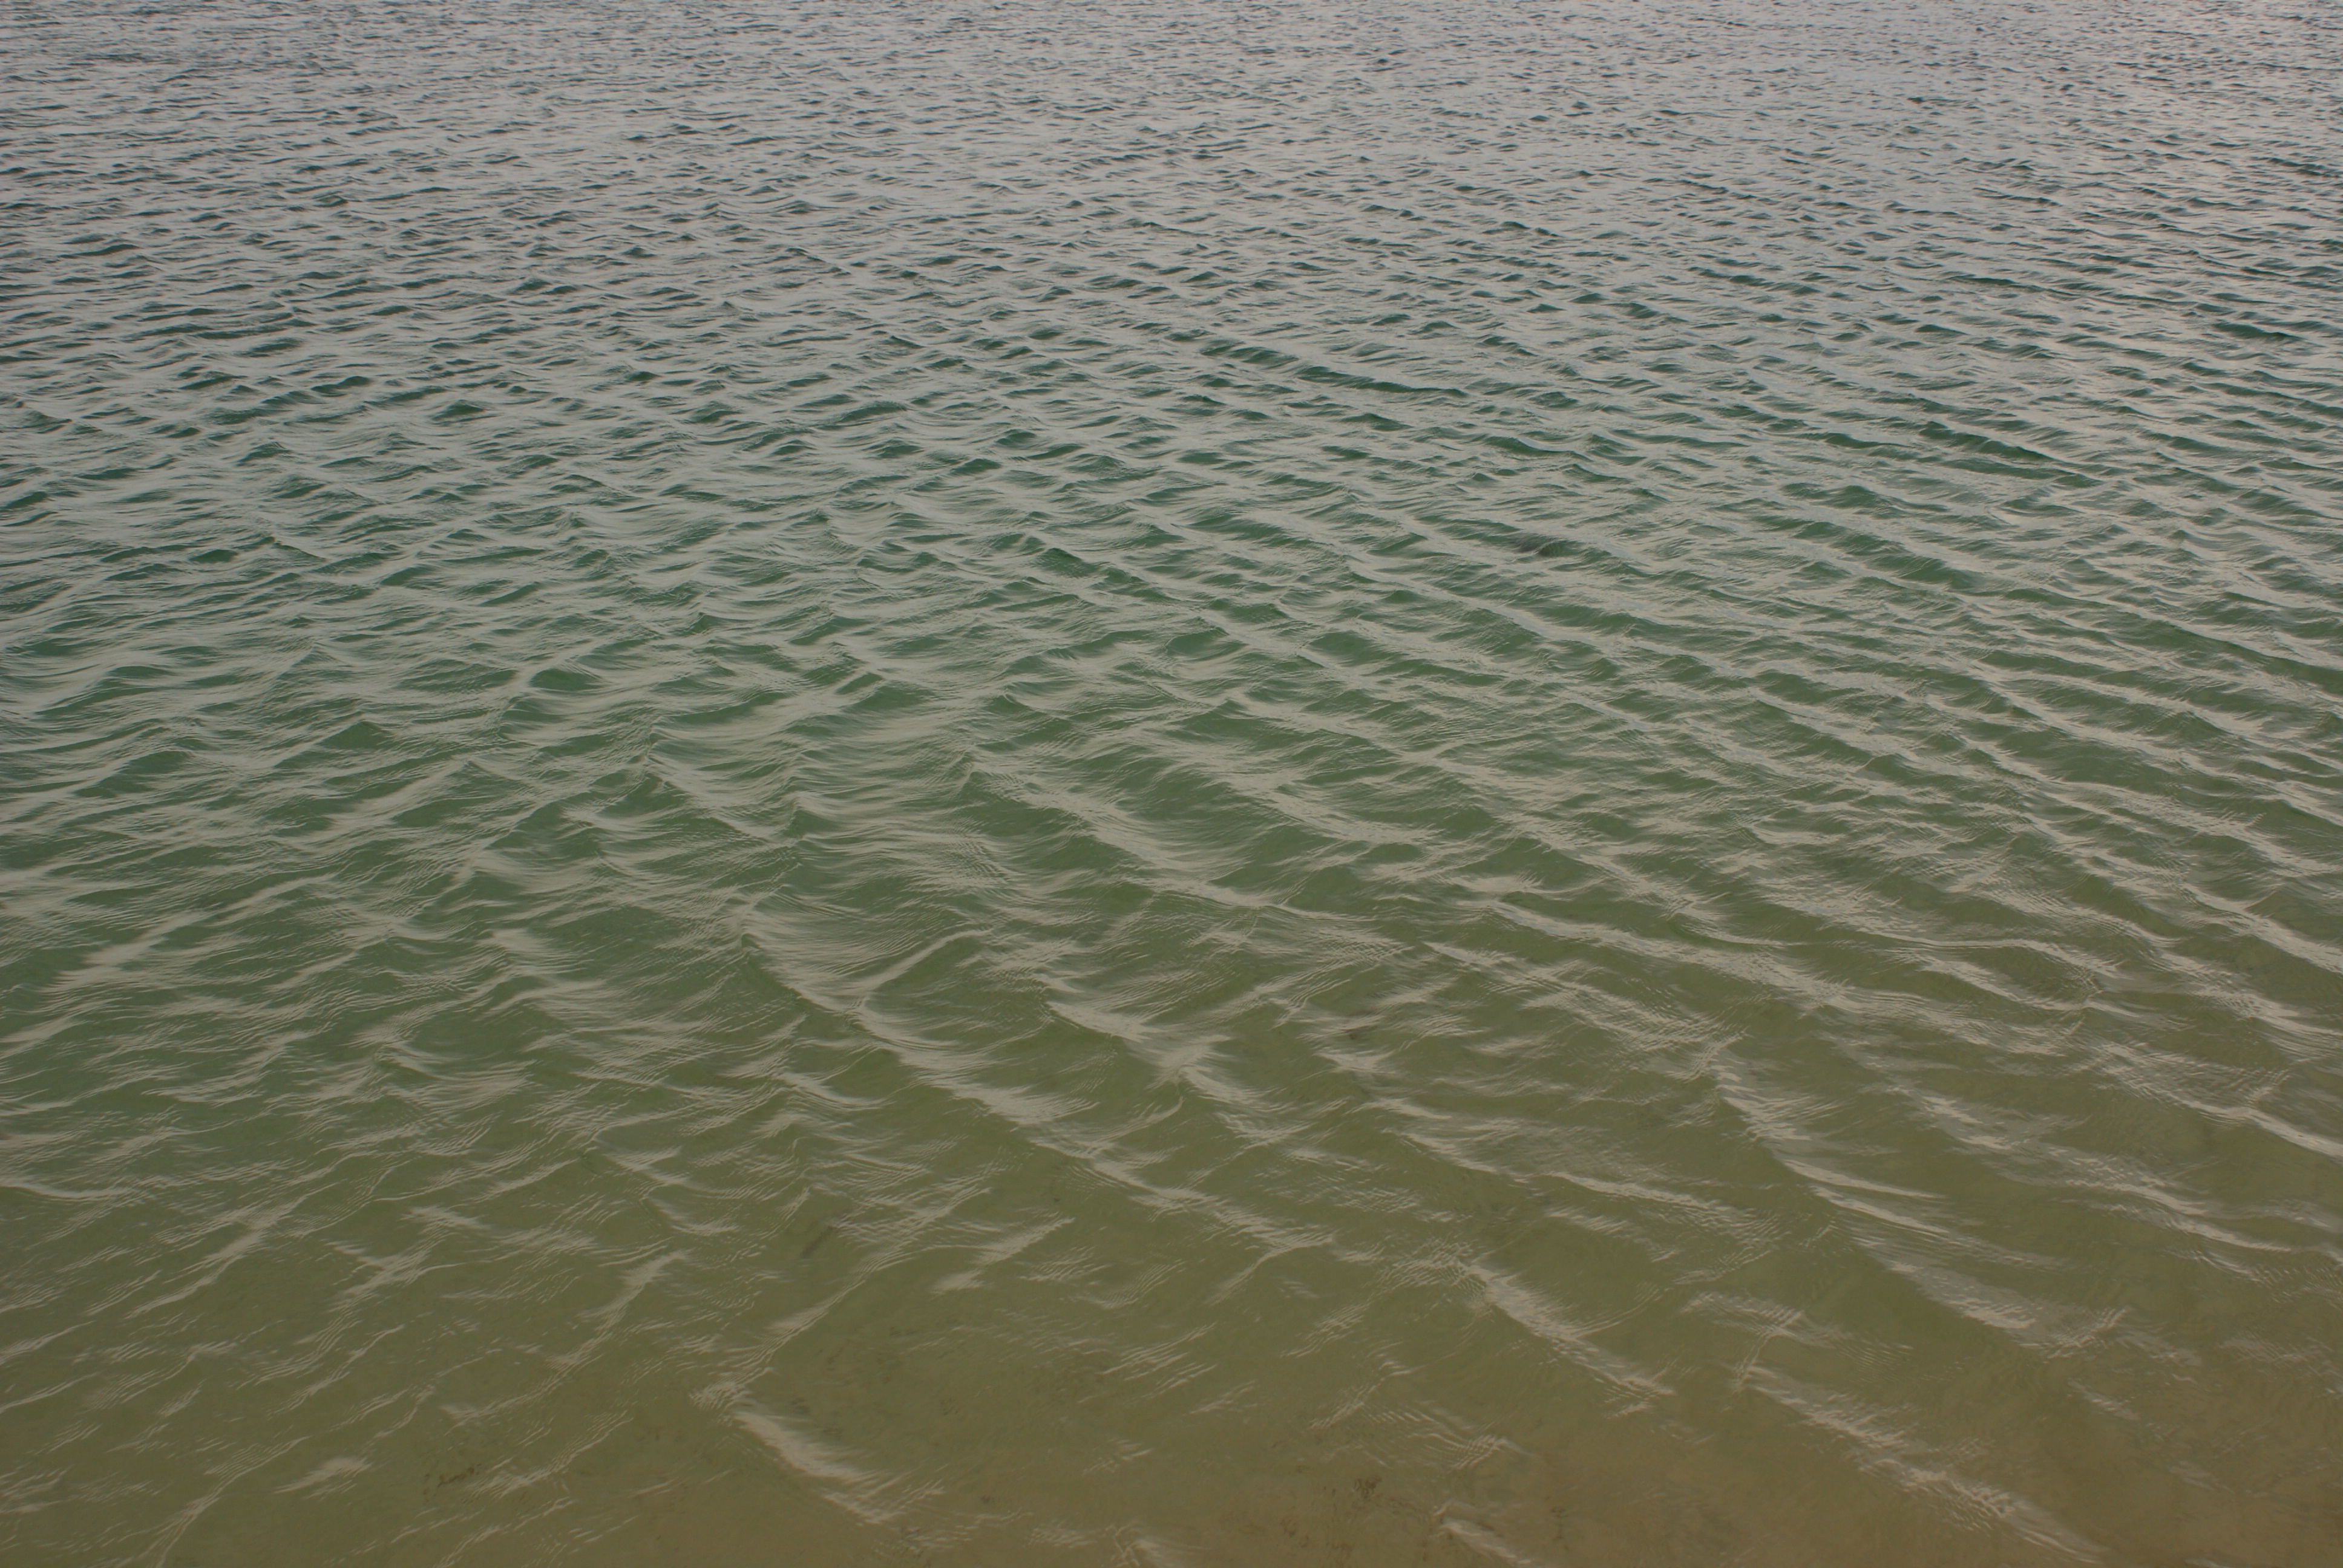
clean, water, fish, water resources, sea, shore, calm, mudflat, horizon, sky, ocean, wetland, river, wave, sand